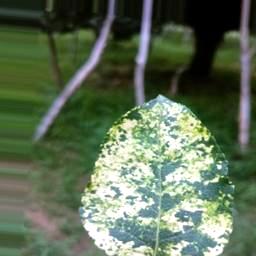
Label: Apple_Mosaic